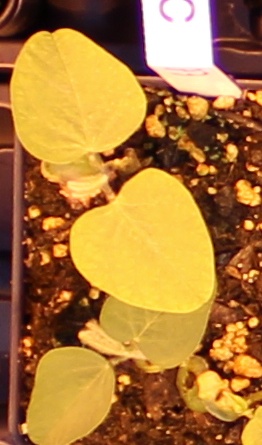
Label: Soybean